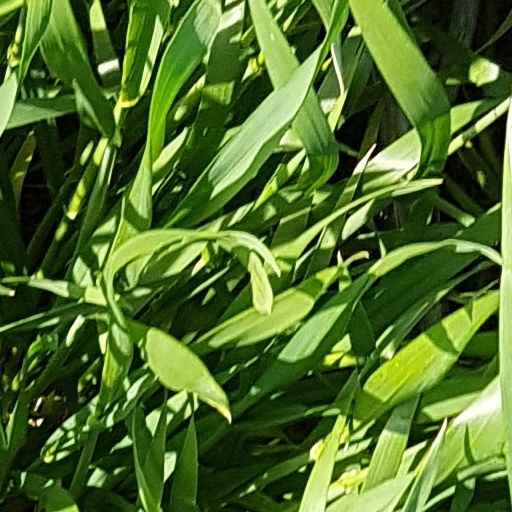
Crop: wheat